Erich Warsitz

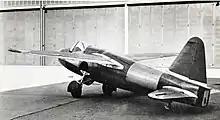
The Heinkel He 178

Walter had also been commissioned by the RLM to build a rocket engine for the He 112, so there were two different new rocket motor designs at Neuhardenberg: whereas the von Braun's engines were powered by alcohol and liquid oxygen, Walter engines had hydrogen peroxide and calcium permanganate as a catalyst. Von Braun's engine used direct combustion and created fire, the Walter devices hot vapours from a chemical reaction, but both created thrust and provided high speed. The subsequent flights with the He 112 used the Walter-rocket instead of von Braun's; it was more reliable, simpler to operate and the dangers to pilot and machine were less. All those test flights at Neuhardenberg were made by Erich Warsitz.